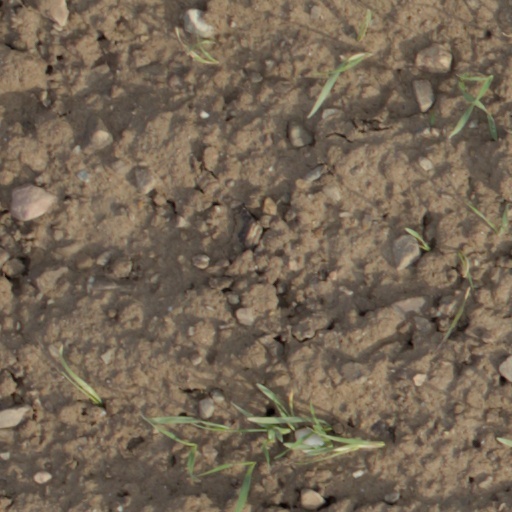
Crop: wheat